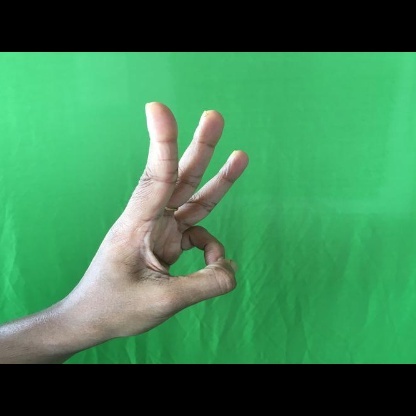
Mudra: Trishulam